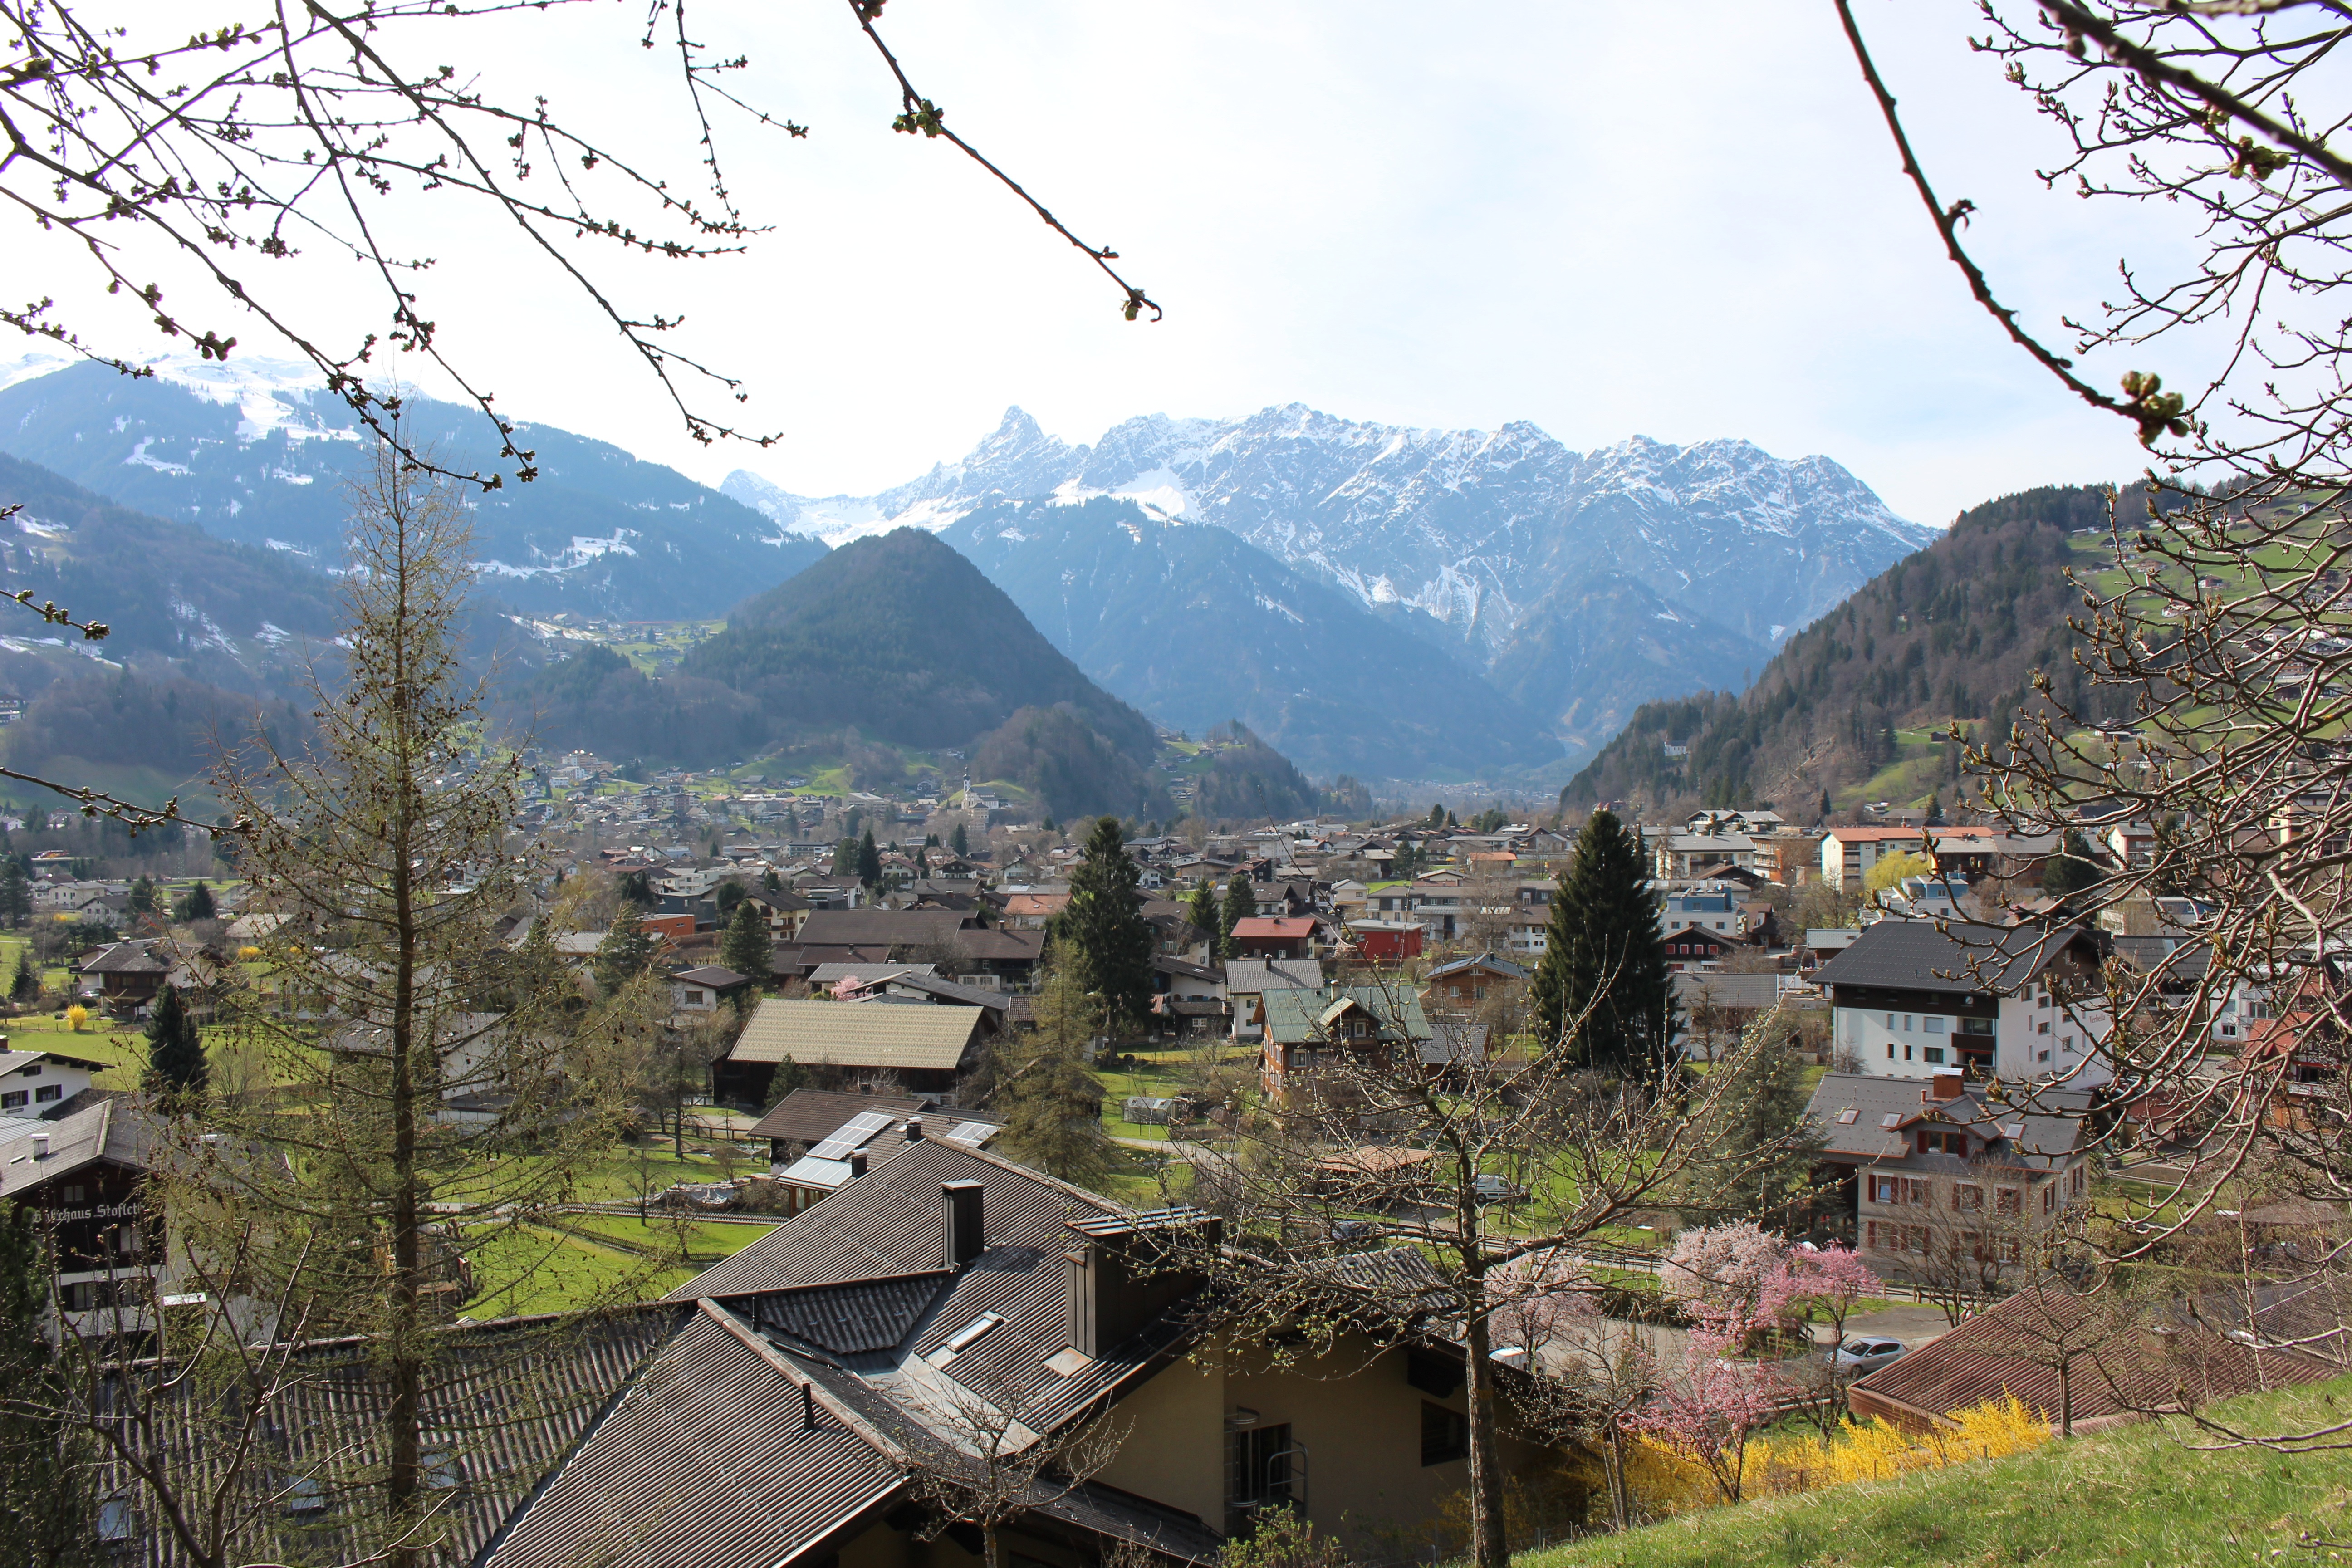
mountain, flower, town, valley, mountain range, village, alpine, cable car, austria, alps, vorarlberg, schruns, geographical feature, human settlement, mountainous landforms